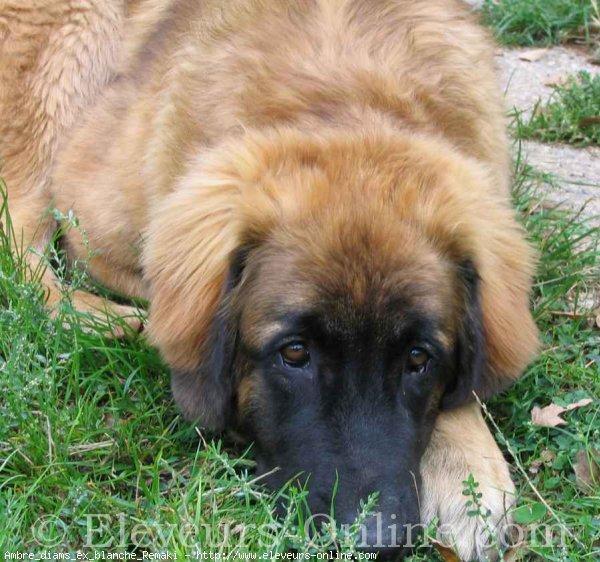
Leonberg